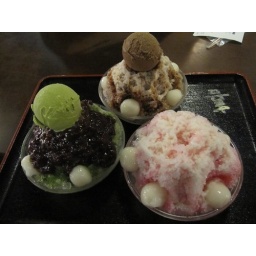
After an hour soaking in hot water, us girls went for some ice-cream with mochi rice balls